Art College 1994

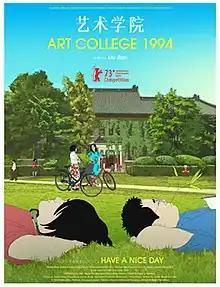
Promotional poster

Art College 1994 is a 2023 Chinese animated drama film directed by Liu Jian. Set on the campus of the Chinese Southern Academy of Arts in the early 1990s, featuring a group of art students caught between tradition and modernity, as love and friendships are intertwined with their artistic pursuits, ideals and ambitions. The film features the voices of Jia Zhangke, Zheng Dasheng, Xu Lei, film producer Wang Hongwei, musicians Peng Lei and Ren Ke, academic Xu Zhiyuan, and Shen Lihui.